Bad (Michael Jackson song)

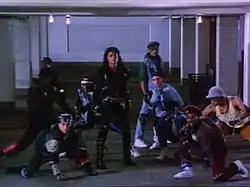
Jackson and background dancers in the "Bad" music video. Wearing clothing with a noticeable amount of buckles, Jackson showcased his "street-tough and edgy" image for the first time. The video was heavily influenced by the 1961 film "West Side Story".

The full music video for "Bad" is an 18-minute short film written by novelist and screenwriter Richard Price, shot by Michael Chapman, and directed by Martin Scorsese. The video was shot in Brooklyn over a 6-week period during November and December 1986. The video has many references to the 1961 film "West Side Story", especially the "Cool" sequence. The video used a different version of the song as opposed to the commercially released version. This version, using a different organ solo in the middle, hasn't been commercially released as of yet.